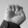
ASL letter: E